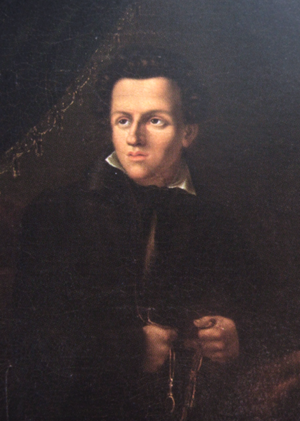
La strophe spensérienne est une strophe inventée par Edmund Spenser pour son poème épique La Reine des fées, écrit entre 1590 et 1596. Elle est composée de huit pentamètres iambiques et d'un alexandrin final selon un schéma de rimes croisées : ABAB BCBC C.